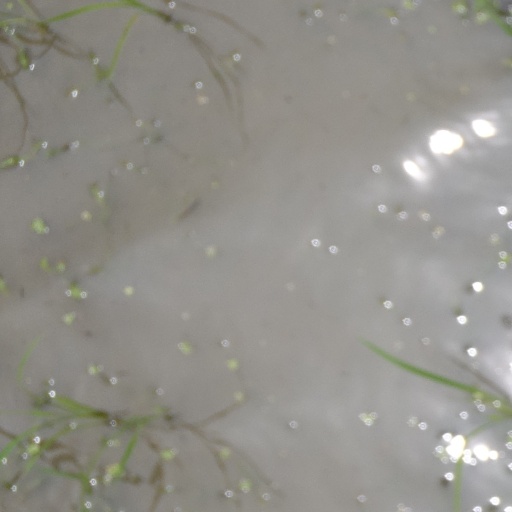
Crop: rice